Supercharger

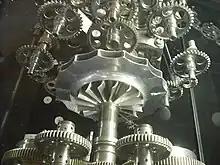
Centrifugal supercharger for a Bristol Centaurus radial engine

In the 1930s, two-speed drives were developed for superchargers for aero engines providing more flexible aircraft operation. The arrangement also entailed more complexity of manufacturing and maintenance. The gears connected the supercharger to the engine using a system of hydraulic clutches, which were initially manually engaged or disengaged by the pilot with a control in the cockpit. At low altitudes, the low-speed gear would be used, to prevent excessive boost levels. At higher altitudes, the supercharger could be switched to a higher gear to compensate for the reduced intake air density. In the Battle of Britain the Spitfire and Hurricane planes powered by the Rolls-Royce Merlin engine were equipped largely with single-stage and single-speed superchargers.